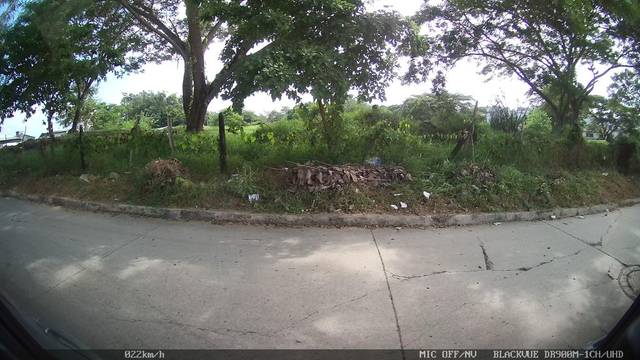
Region: Colombia
Coordinates: 9.298, -75.399